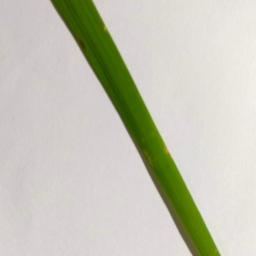
Label: Rice___Leaf_Blast